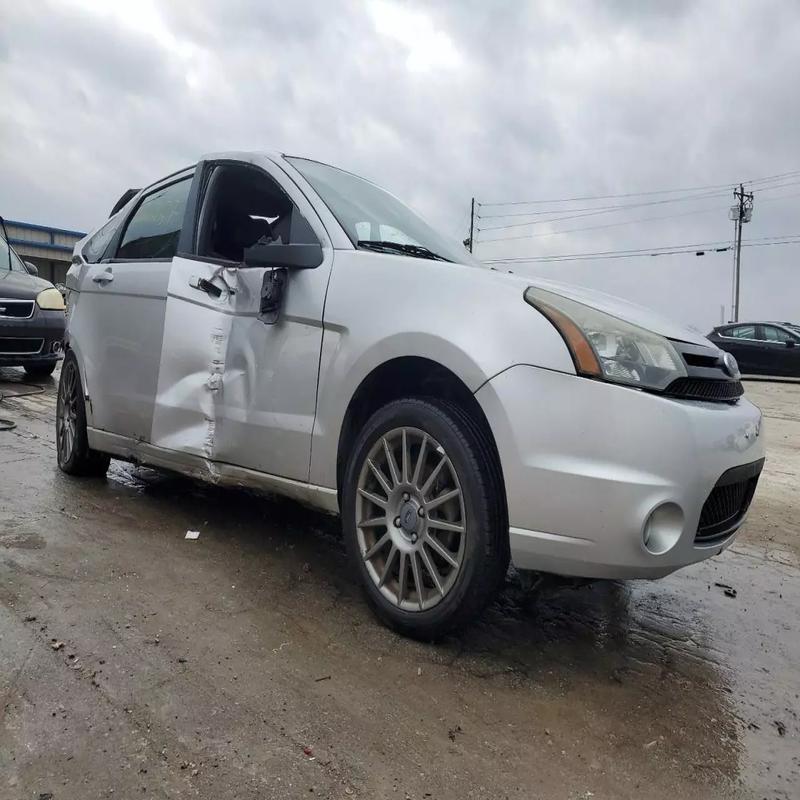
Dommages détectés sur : porte avant droite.
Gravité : majeur